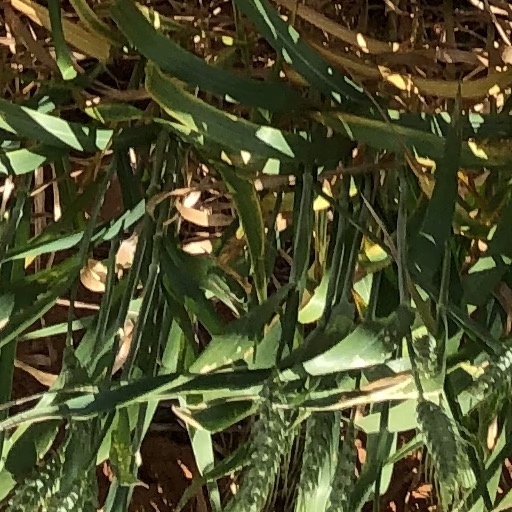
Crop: wheat